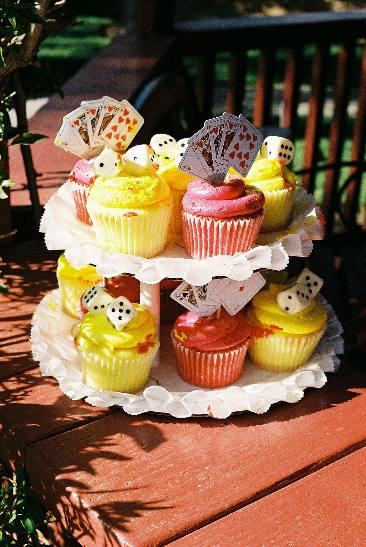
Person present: No